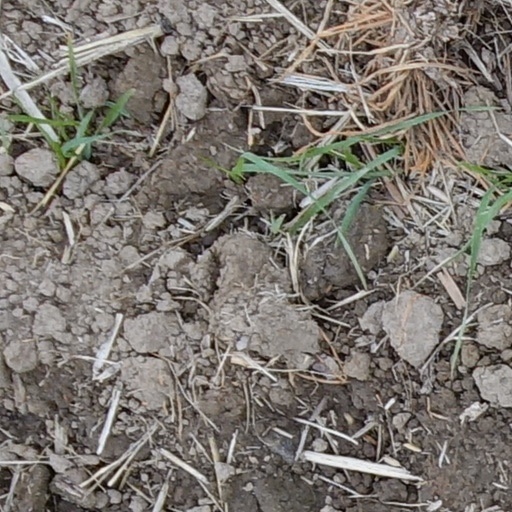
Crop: wheat